Ohaupo railway station

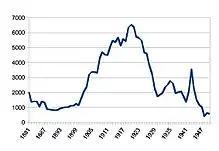
tickets sales 1881–1950 – derived from annual returns to Parliament of "Statement of Revenue for each Station for the Year ended"

The New Zealand Ministry for Culture and Heritage gives a translation of "place of a breeze at night" for .